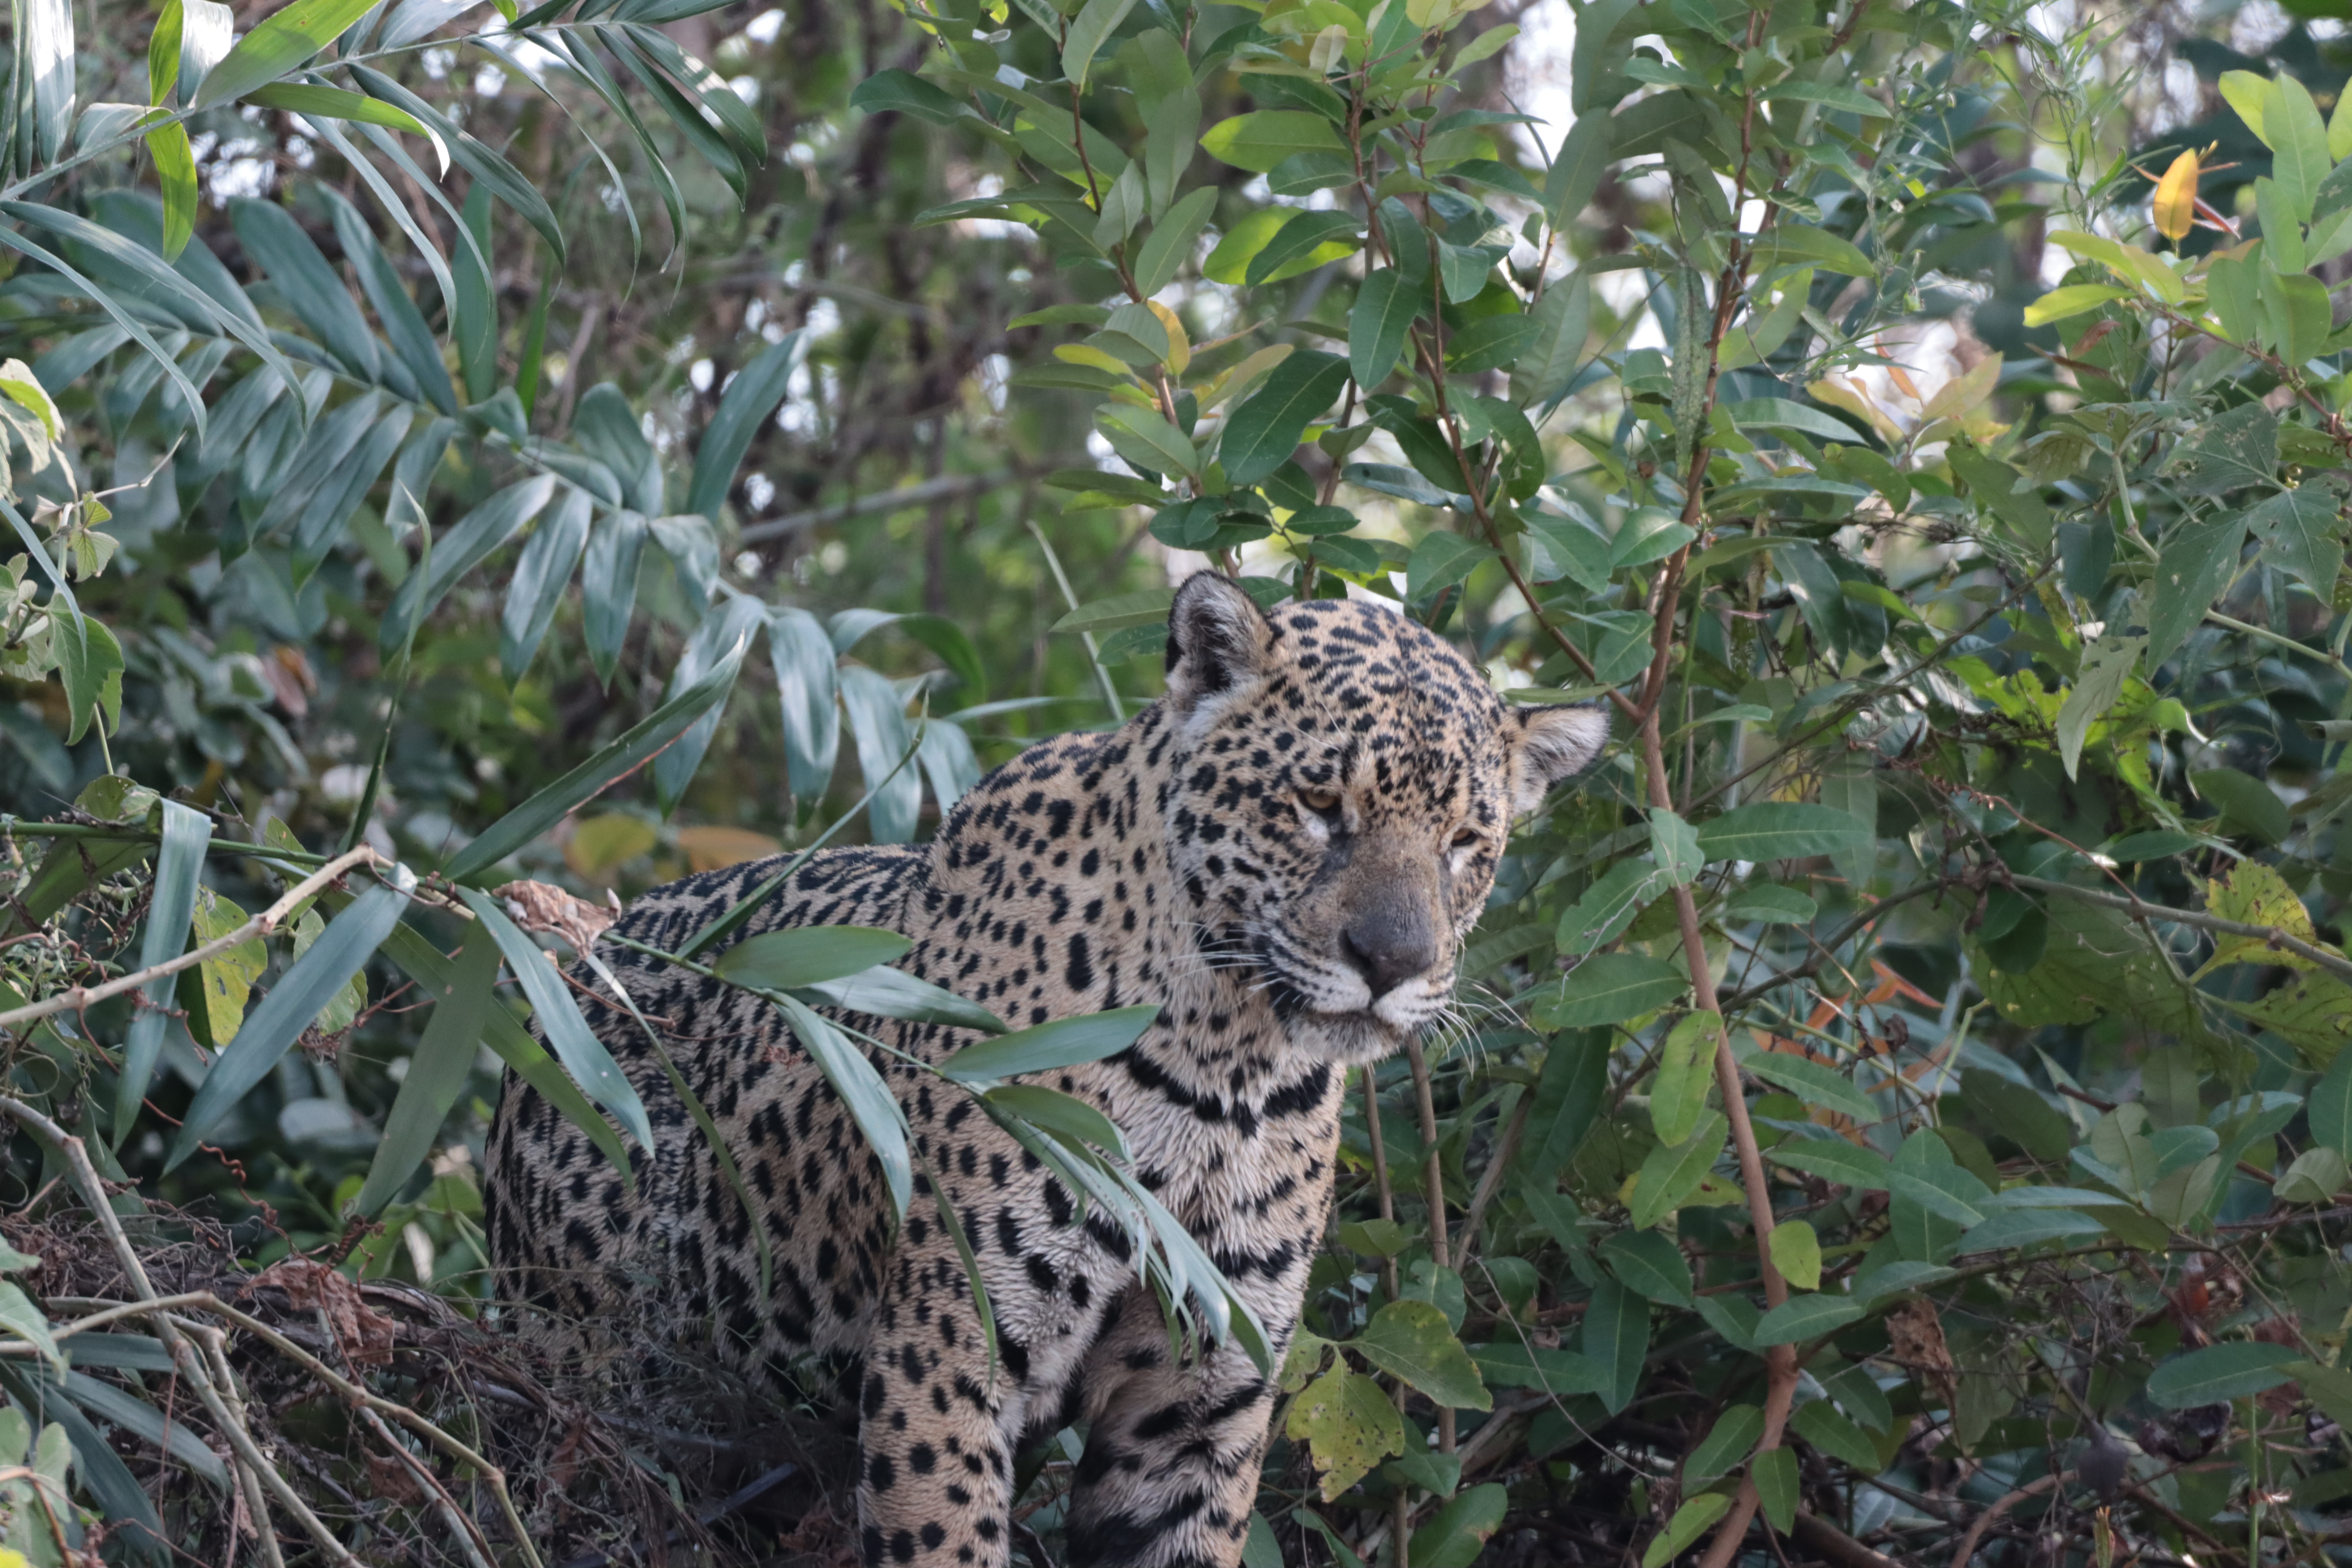
Jaguar: Jaju